GWR 6800 Class

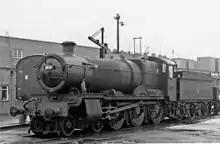
No. 6827 'Llanfrechfa Grange' at Swindon Works 29 November 1964.

The BR power classification of the Grange class was 5MT, its GWR power class was D and its route availability colour code was red.